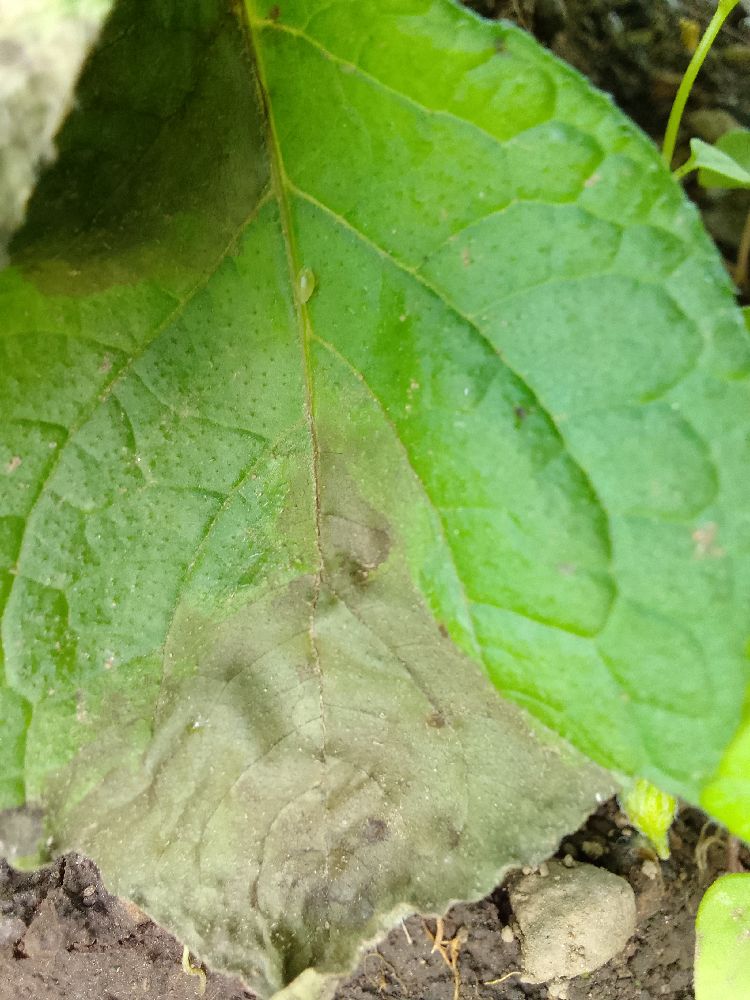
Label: Late blight